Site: brandenburg
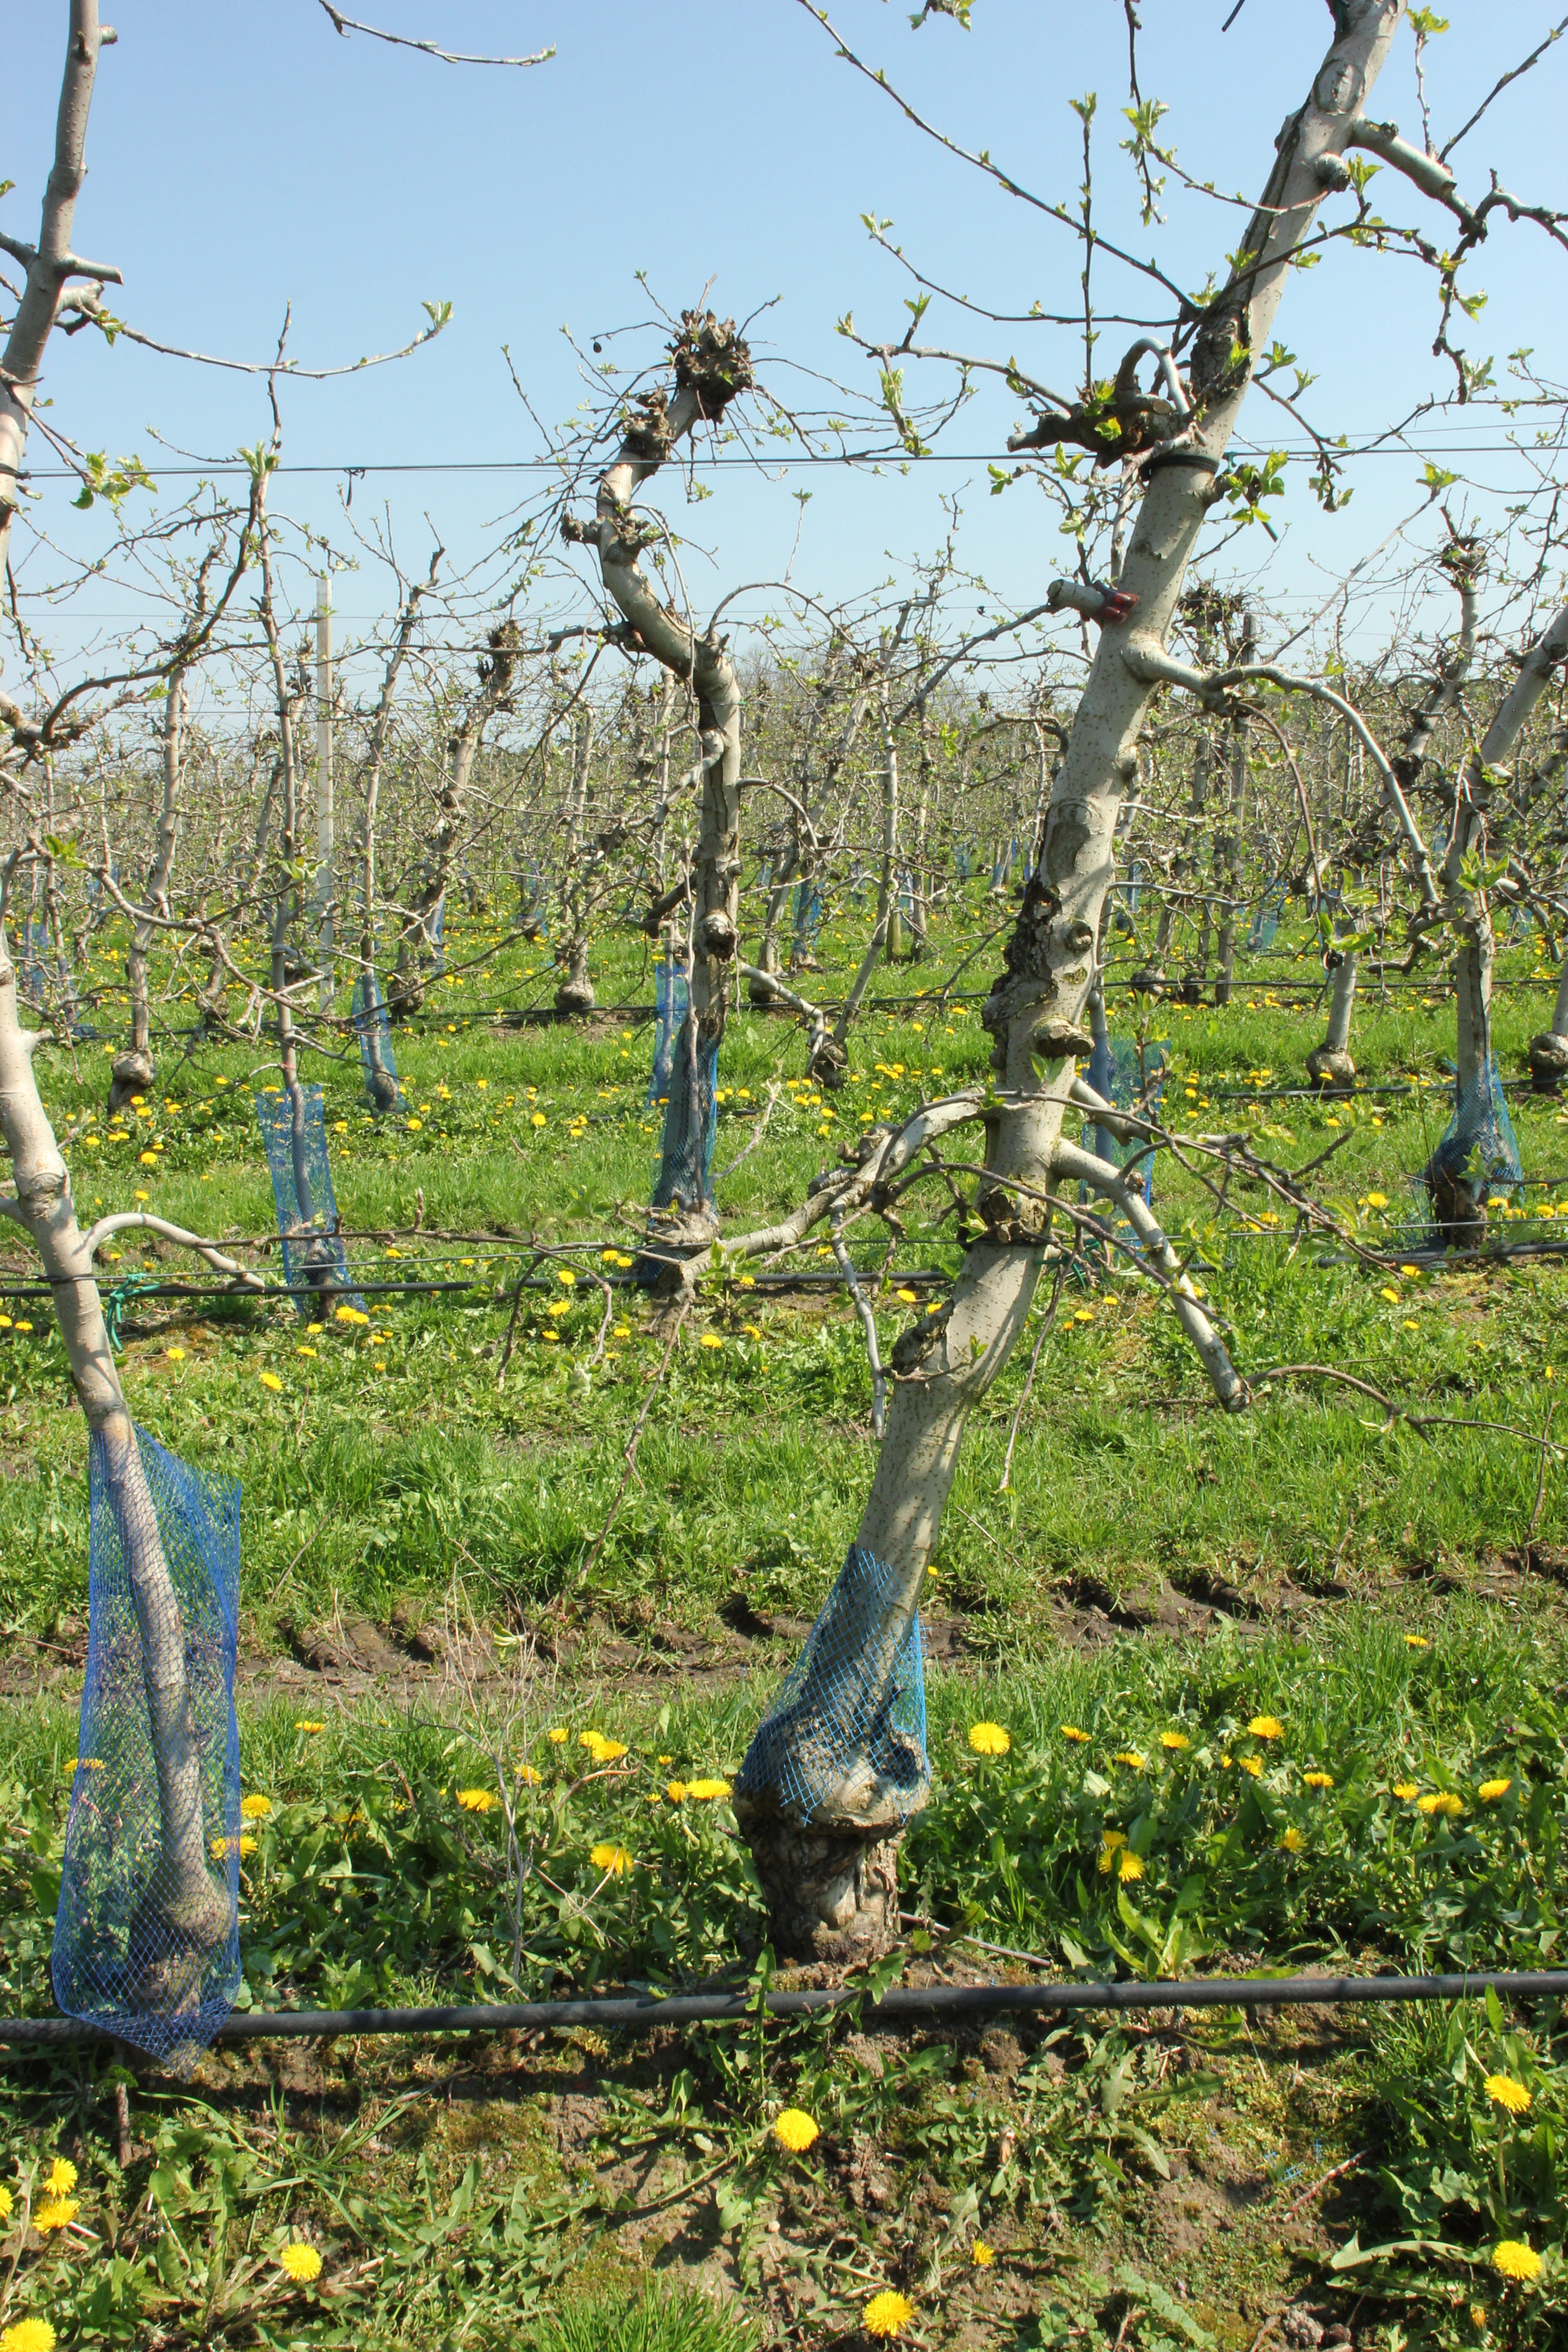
Growth stage (BBCH 56): Inflorescence emergence